Cachar district

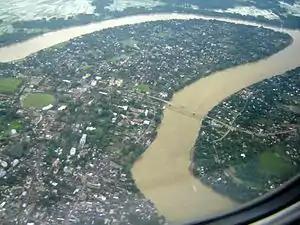
Aerial view of Sadarghat Bridge over the Barak River in Silchar

The British moved into Assam in 1824 during the First Anglo-Burmese War, which was then under Burmese occupation. At the time, the Cachar kingdom was ruled by two leaders—Raja Govindra Chandra Dwaja Narayana Hasnu in the southern plains, and Raja Tularam Thaosen in the North Cachar Hills (Dima Hasao). Raja Govinda Chandra was assassinated on 24 April 1840 at Haritikar. Because he died without a natural heir, his territories were annexed by the British under doctrine of lapse, adding it as the Cachar district of Assam.